Kini and Adams

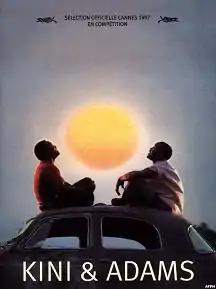

Kini and Adams is a 1997 Burkinabé drama film directed by Idrissa Ouedraogo. It was filmed in Zimbabwe in English language.